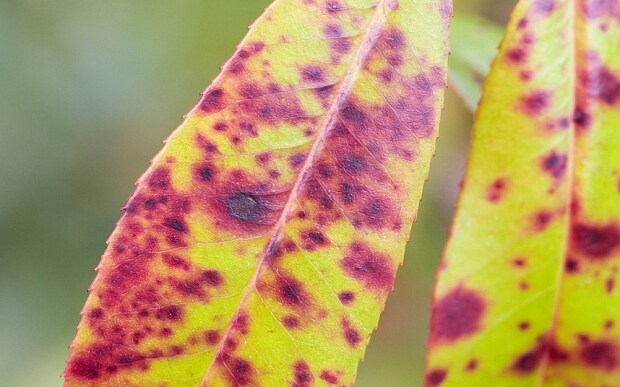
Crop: cherry
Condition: spot